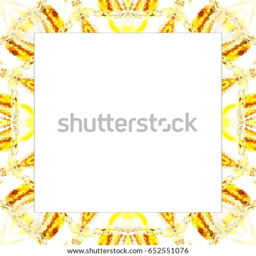
rectangular frame of colorful abstract pattern with a white empty space inside for your text or image